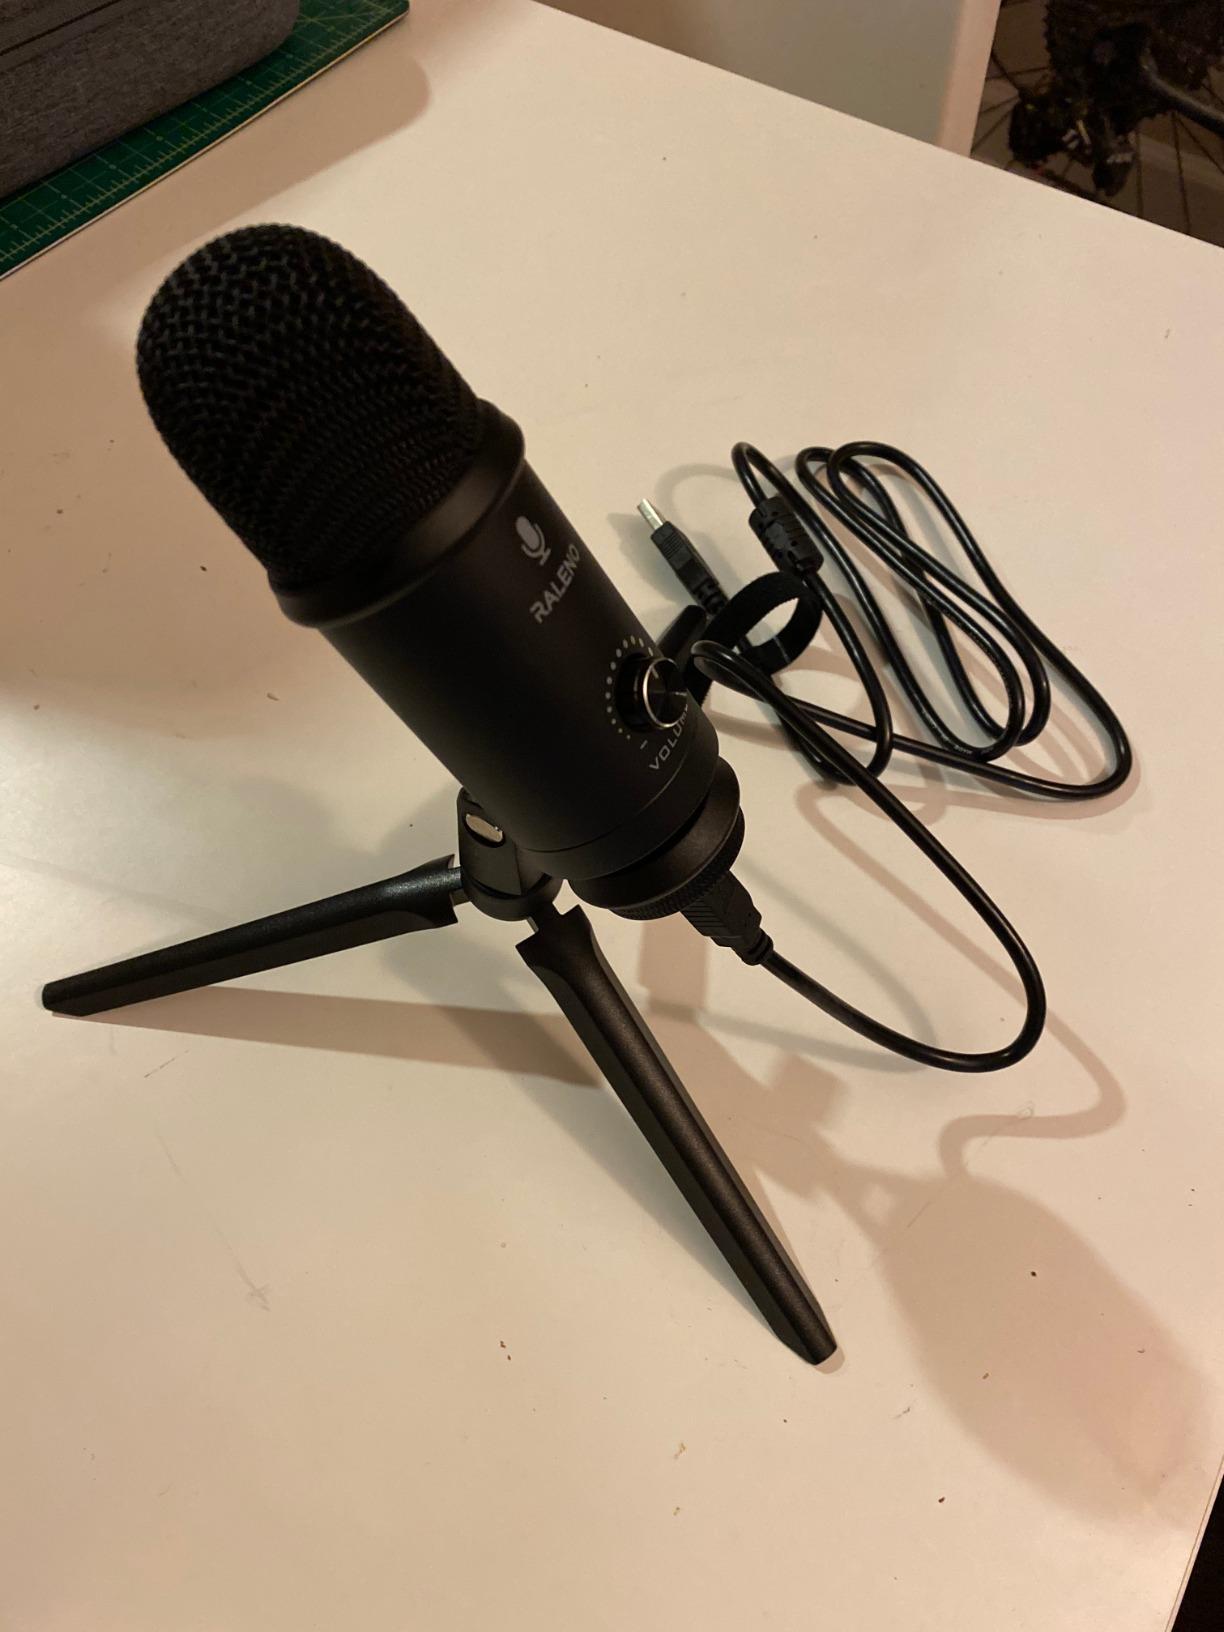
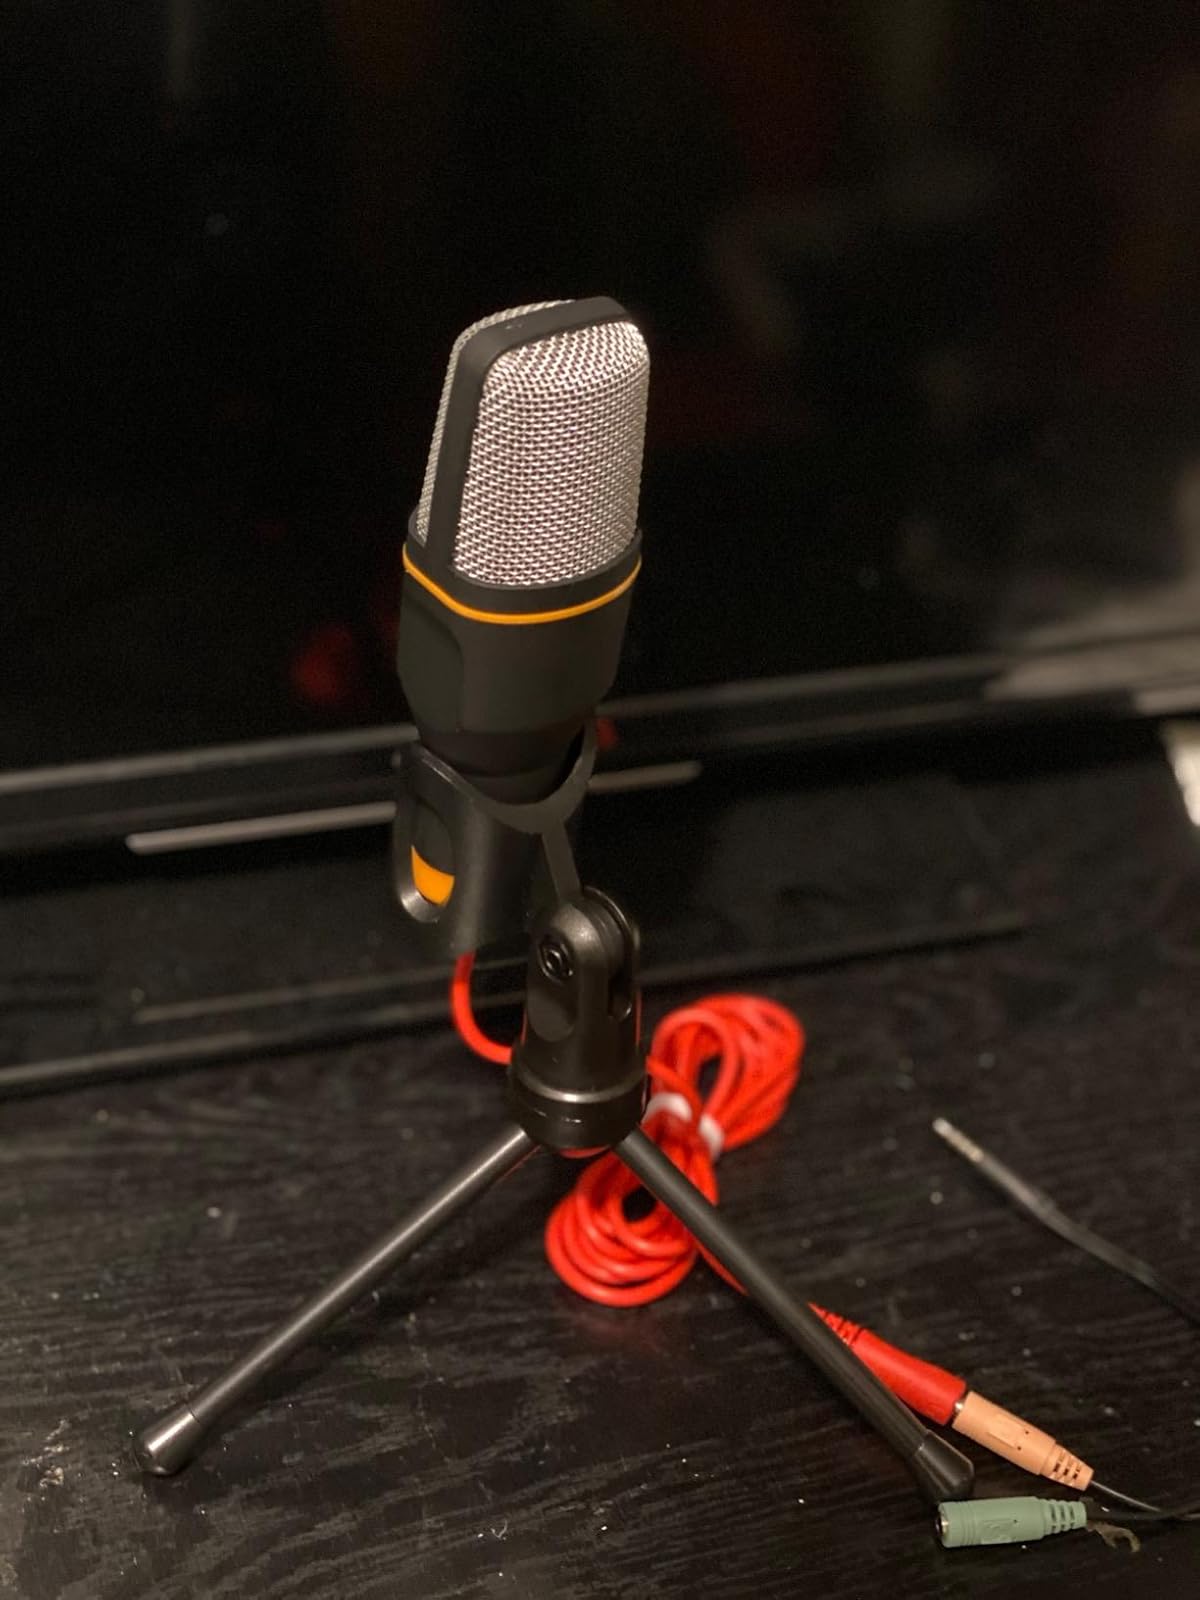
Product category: microphone
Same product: no